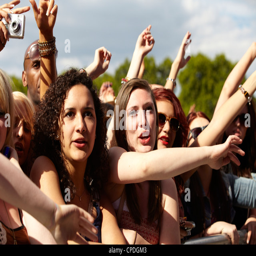
crowd cheering in front row at a music festival